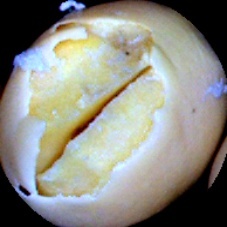
Label: Broken